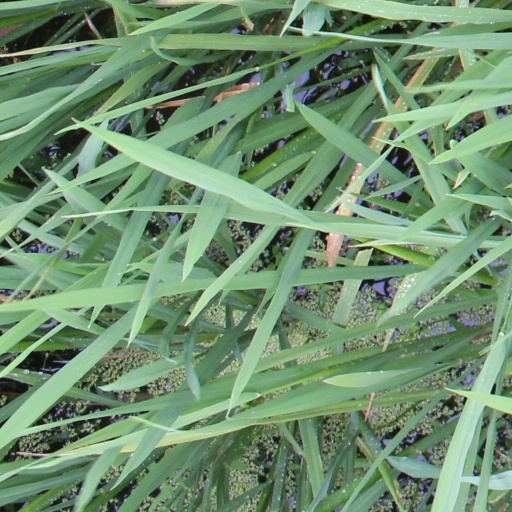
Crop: rice